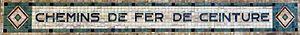
Ancienne gare SNCF de Neuilly-sur-Marne, Seine-Saint-Denis, France.
La gare de Neuilly-sur-Marne est une gare ferroviaire française de la ligne de Bobigny à Sucy - Bonneuil. Elle est située place de la Gare, à proximité de la zone industrielle des Chanoux, à Neuilly-sur-Marne dans le département de Seine-Saint-Denis en région Île-de-France.